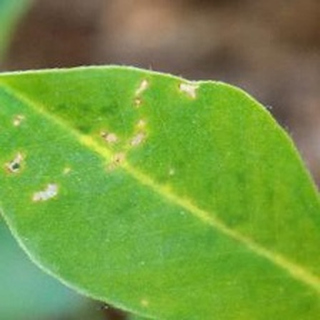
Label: healthy_groundnut